Braxton Craven

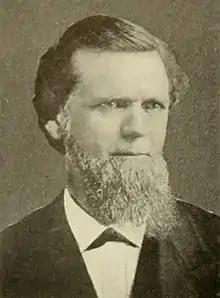
Craven pictured in "The Chanticleer 1912", Duke yearbook

Braxton Craven (August 22, 1822 – November 7, 1882) was an American educator. He served as the second president of the institution that became Duke University from 1842 to 1863 and then again from 1866 to 1882. The institution was known as Union Institute from 1841 to 1851, Normal College until 1859, and Trinity College until 1924. He taught ancient languages, ethics, philosophy, law, rhetoric, and logic at Duke.